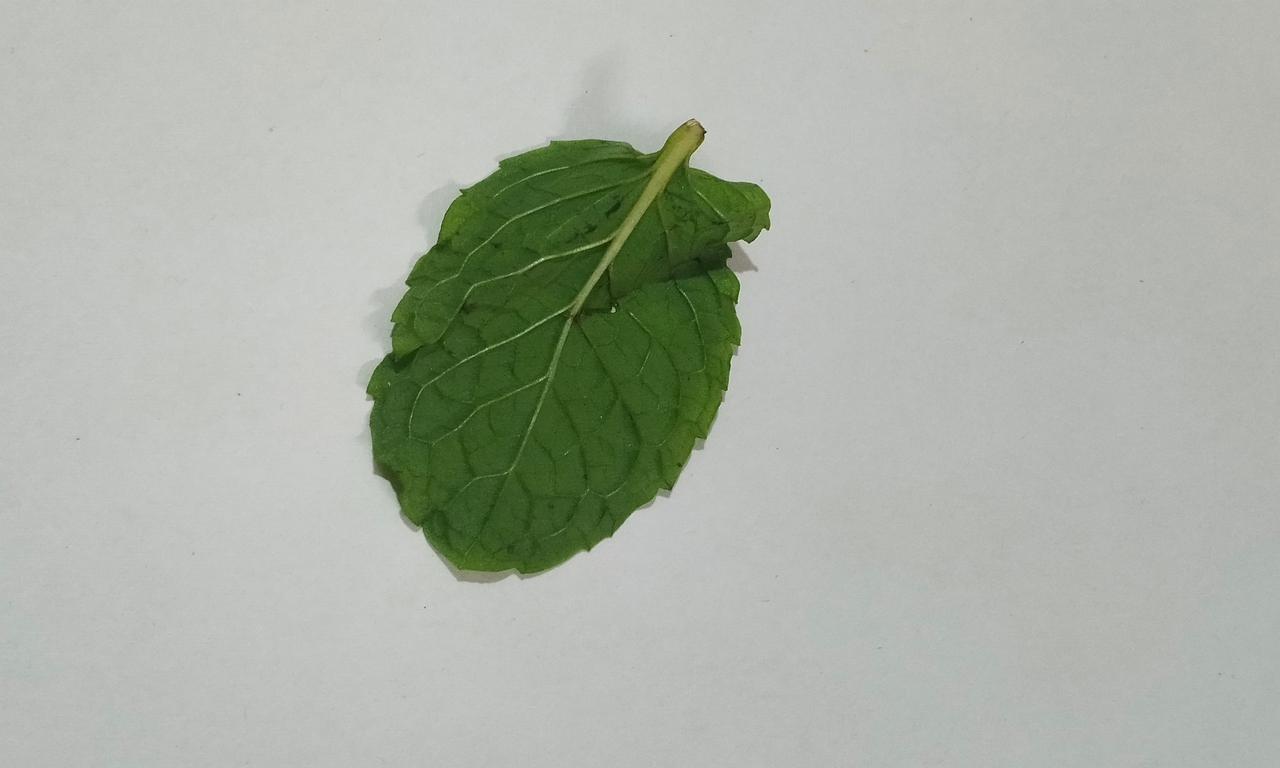
Label: Fresh